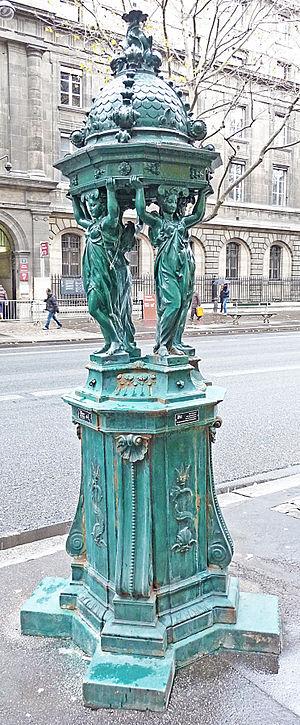
La plomberie est un métier très ancien, dont l'origine remonte à la construction des pyramides en Égypte antique ; attesté par des tuyaux en cuivre vieux de 4 500 ans, c'est un métier qui n'a cessé de s'améliorer et de se développer au cours des siècles et des générations de plombiers qui l'on servi.